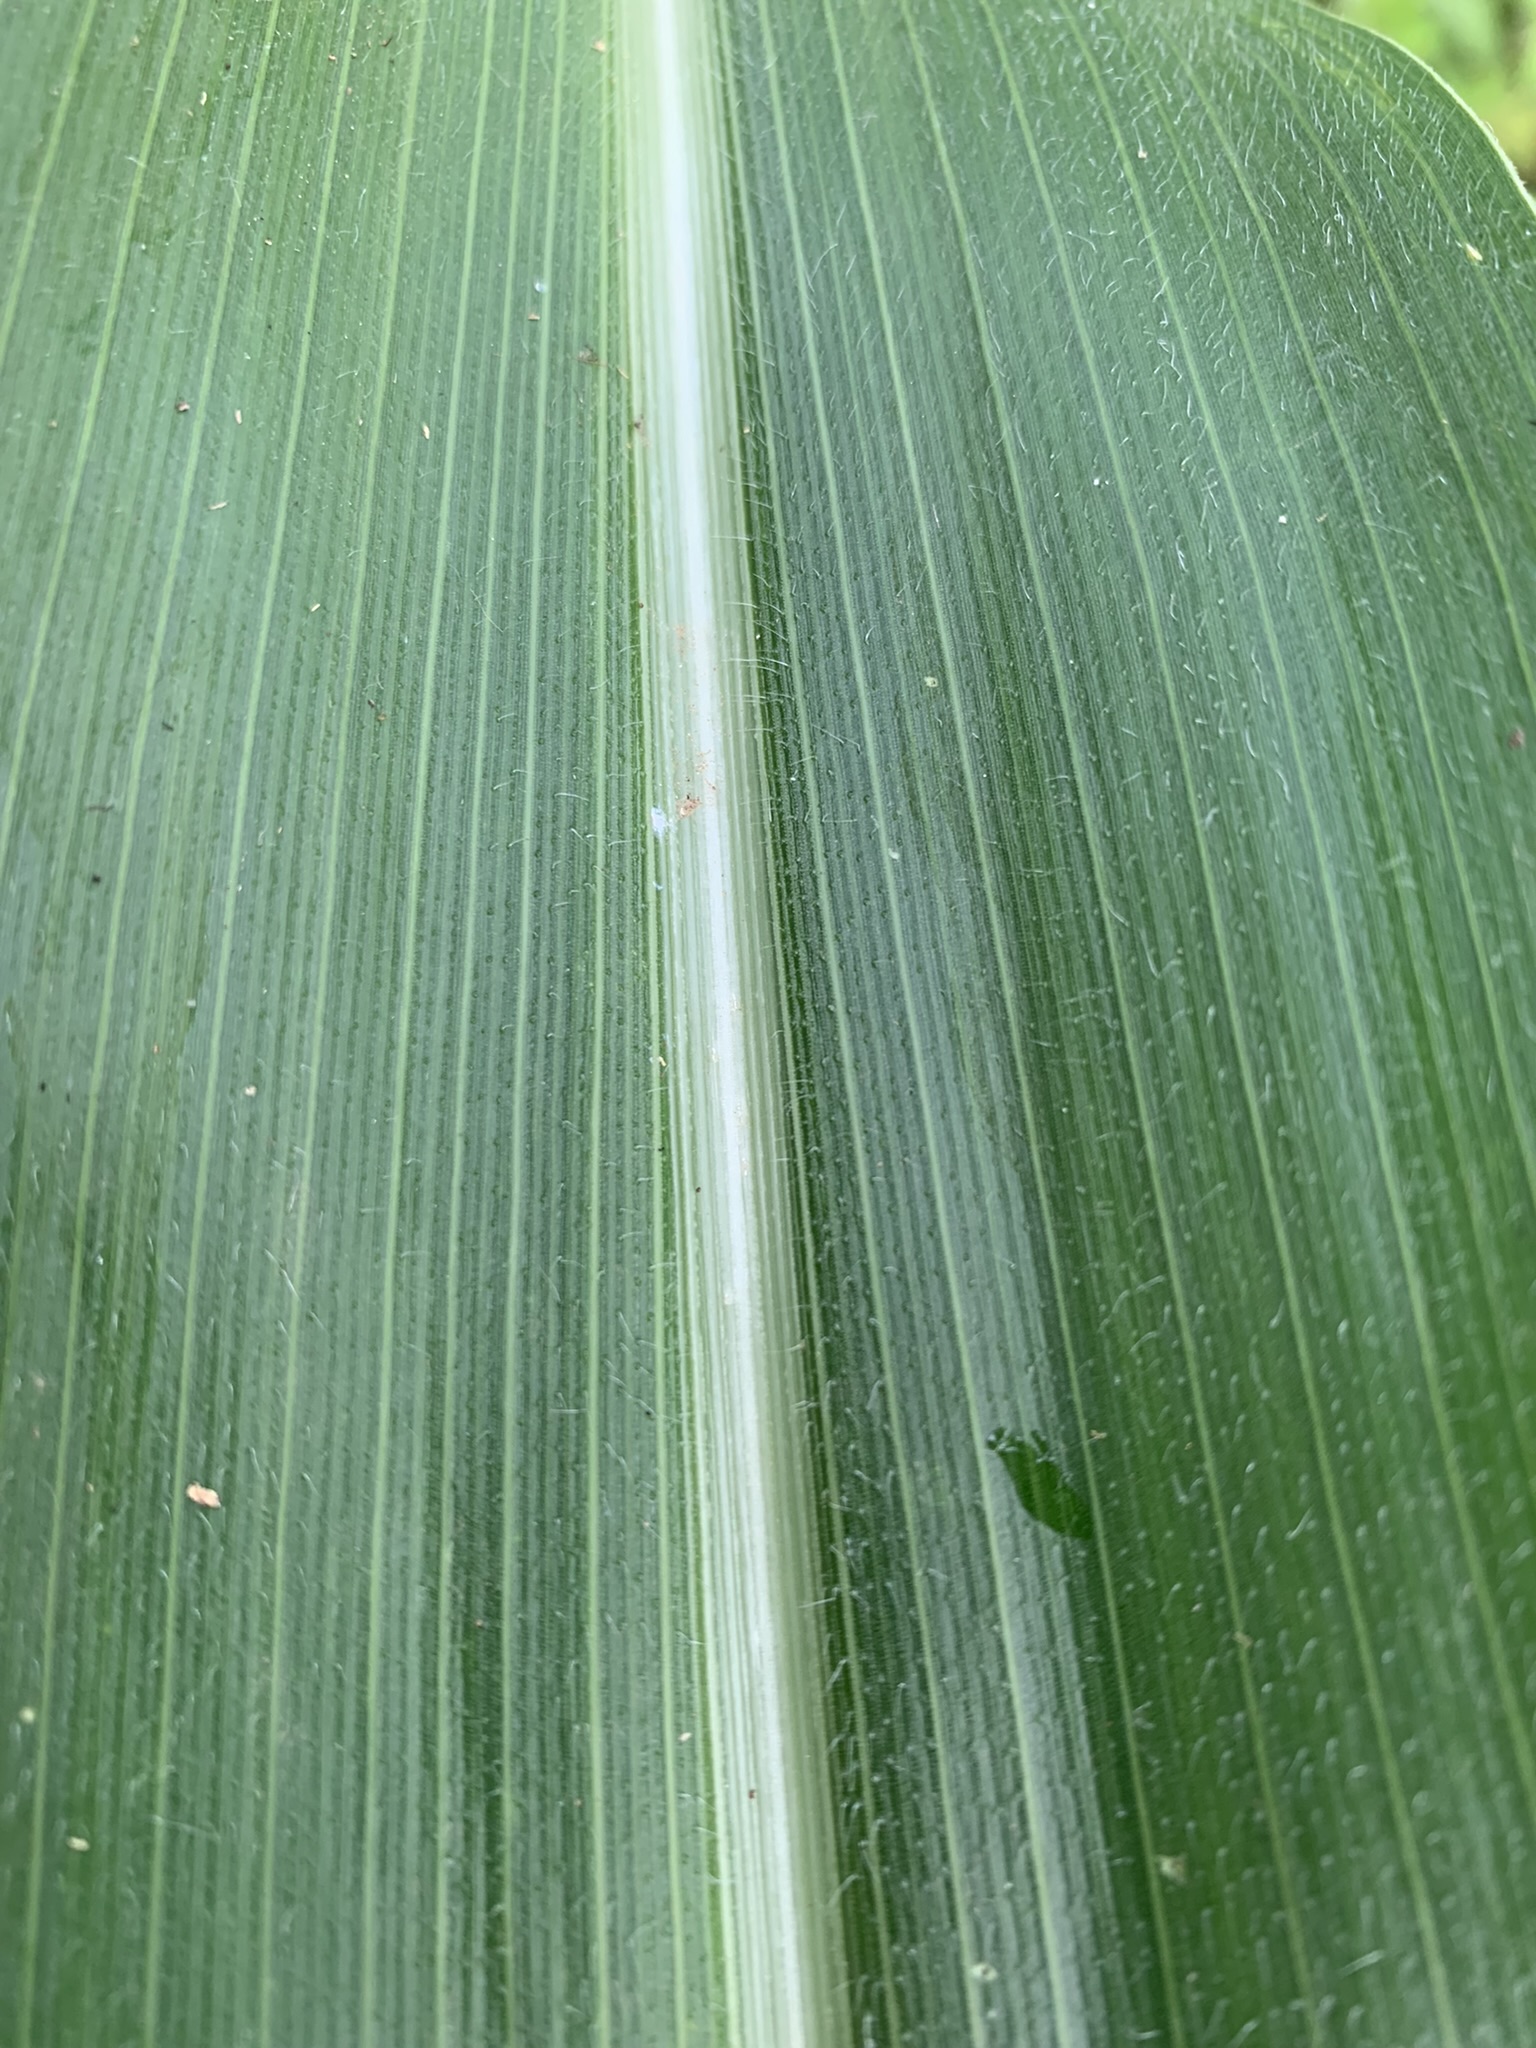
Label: Healthy